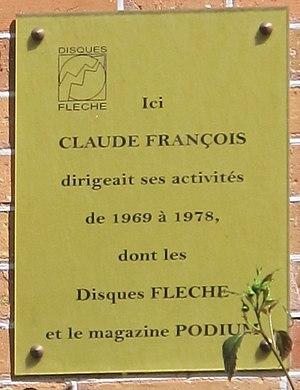
Plaque en hommage aux activités de Claude François, 122 boulevard Exelmans (Paris, 16e)
Les Disques Flèche est un label créé par l'artiste Claude François en 1967 à la suite de son départ de la maison de disques Philips. Le logo de la maison de disques est le dessin de la pochette de l'album Comme d'habitude dont la photo est l'œuvre de Jean-Marie Périer, sorti l'année précédente, dont c'est le premier disque sur ce label.
Le boulevard Exelmans est un boulevard du quartier d'Auteuil du 16ᵉ arrondissement de Paris.
Claude François, surnommé « Cloclo », né le 1ᵉʳ février 1939 à Ismaïlia et mort accidentellement le 11 mars 1978 à Paris, est un chanteur, danseur, musicien et producteur musical français des années 1960 et 1970.